The City of Strangers

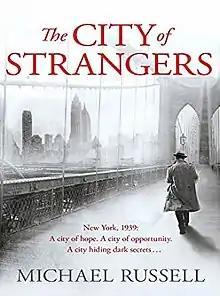
First edition (publ. HarperCollins)

The City of Strangers is the second novel by Irish/English writer Michael Russell in "The City" series of crime novels set in Dublin, Ireland and Danzig, Germany in the 1930s. It was published in 2013 by Avon. It was nominated for the Crime Writers' Association Endeavour Historical Dagger Award for best historical crime fiction of 2014.